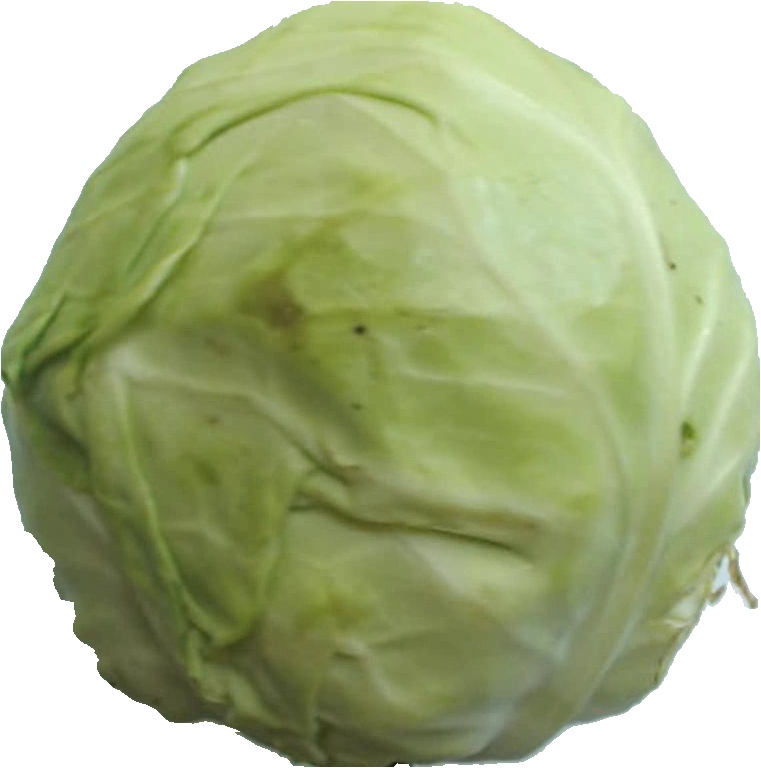
Label: cabbage_white_1